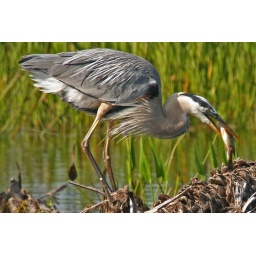
The birds were in an eating frenzy up at veira this weekend